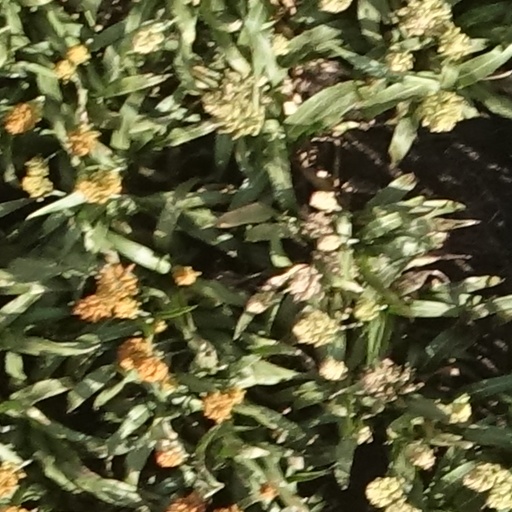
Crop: sorghum